Battle of Ioribaiwa

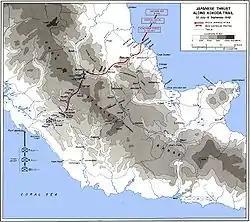
Map depicting the Japanese advance along the Kokoda Track

With only limited forces in the region initially, in an effort to slow the Japanese advance to allow reinforcements to arrive, the Australian force – designated Maroubra Force – resorted to delaying tactics while reinforcements were sent north from Port Moresby. Kokoda fell in early August, and this was followed by heavy fighting around Isurava later in the month as the veteran 21st Brigade reinforced the Militia troops that had been holding the line to that point. After this, rearguard actions were fought around Eora Creek and Templeton's Crossing, as well as around Efogi, before the Australians fell back towards Menari, where their rearguard clashed with the pursuing Japanese in the Maguli Range, before the withdrawal continued on to Ioribaiwa in mid-September.